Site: brandenburg
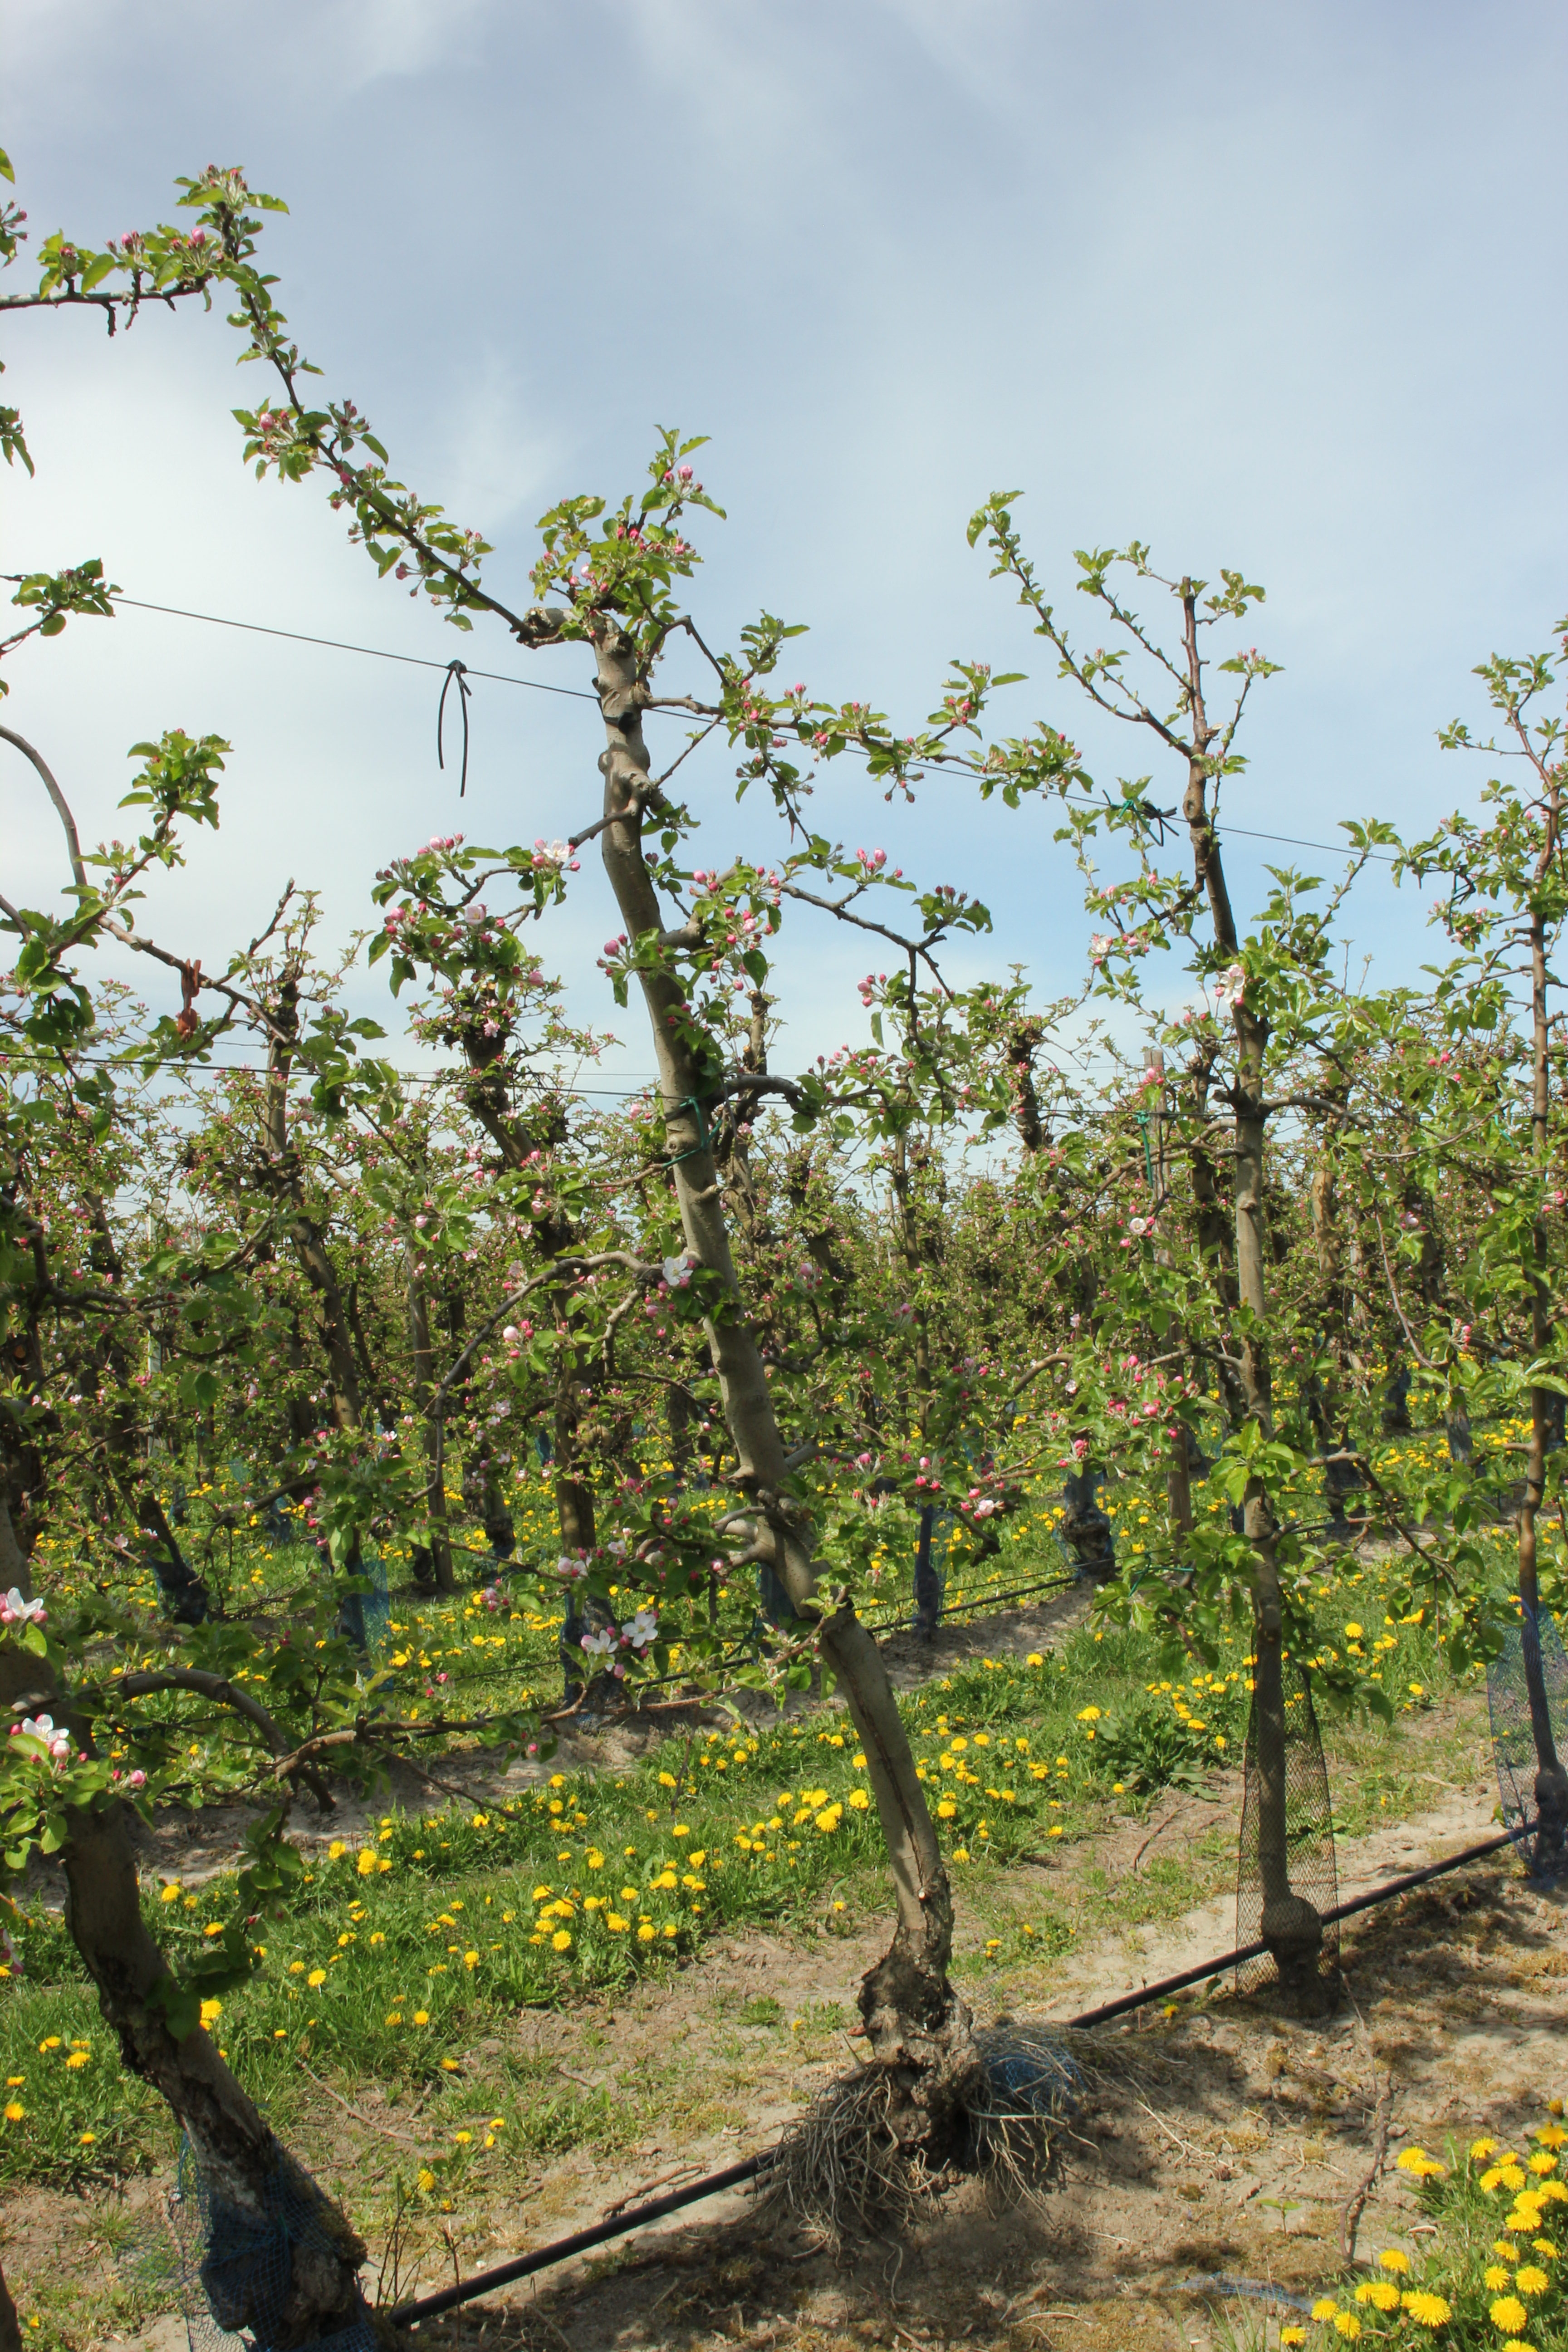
Growth stage (BBCH 57): Inflorescence emergence